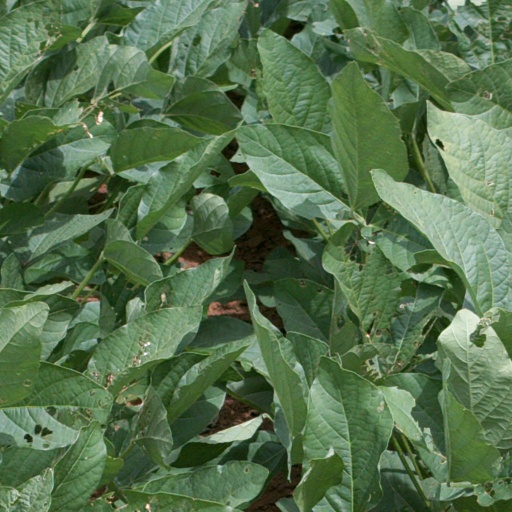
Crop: soybean